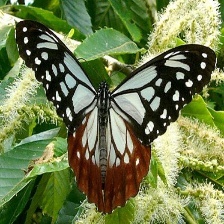
Species: CHESTNUT